Placostylus fibratus

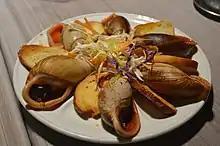
"Placostylus fibratus" cooked with garlic butter and served at a restaurant on Ile des Pins.

Known locally as "bulime", the snails are considered a highly prized delicacy on Ile des Pins and are locally farmed to ensure supply.